Alice Bemis Taylor

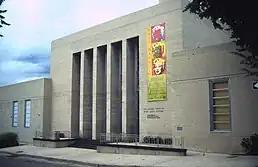
Colorado Springs Fine Arts Center

With $600,000, she funded the 1936 construction of the Colorado Springs Fine Arts Center and provided a $400,000 donation for an endowment. It was built on property owned by the Broadmoor Art Academy. Constructed during the Great Depression, Taylor saw the project as a means of employment for unemployed laborers. Over its history, the multi-use center has been used as a gallery, theatre, museum, research library, art school and music room. Taylor donated her extensive Indian and Hispanic art and her collection of 6,000 volumes of Americana. She envisioned a place that would be accessible to all people, with no admission charge.